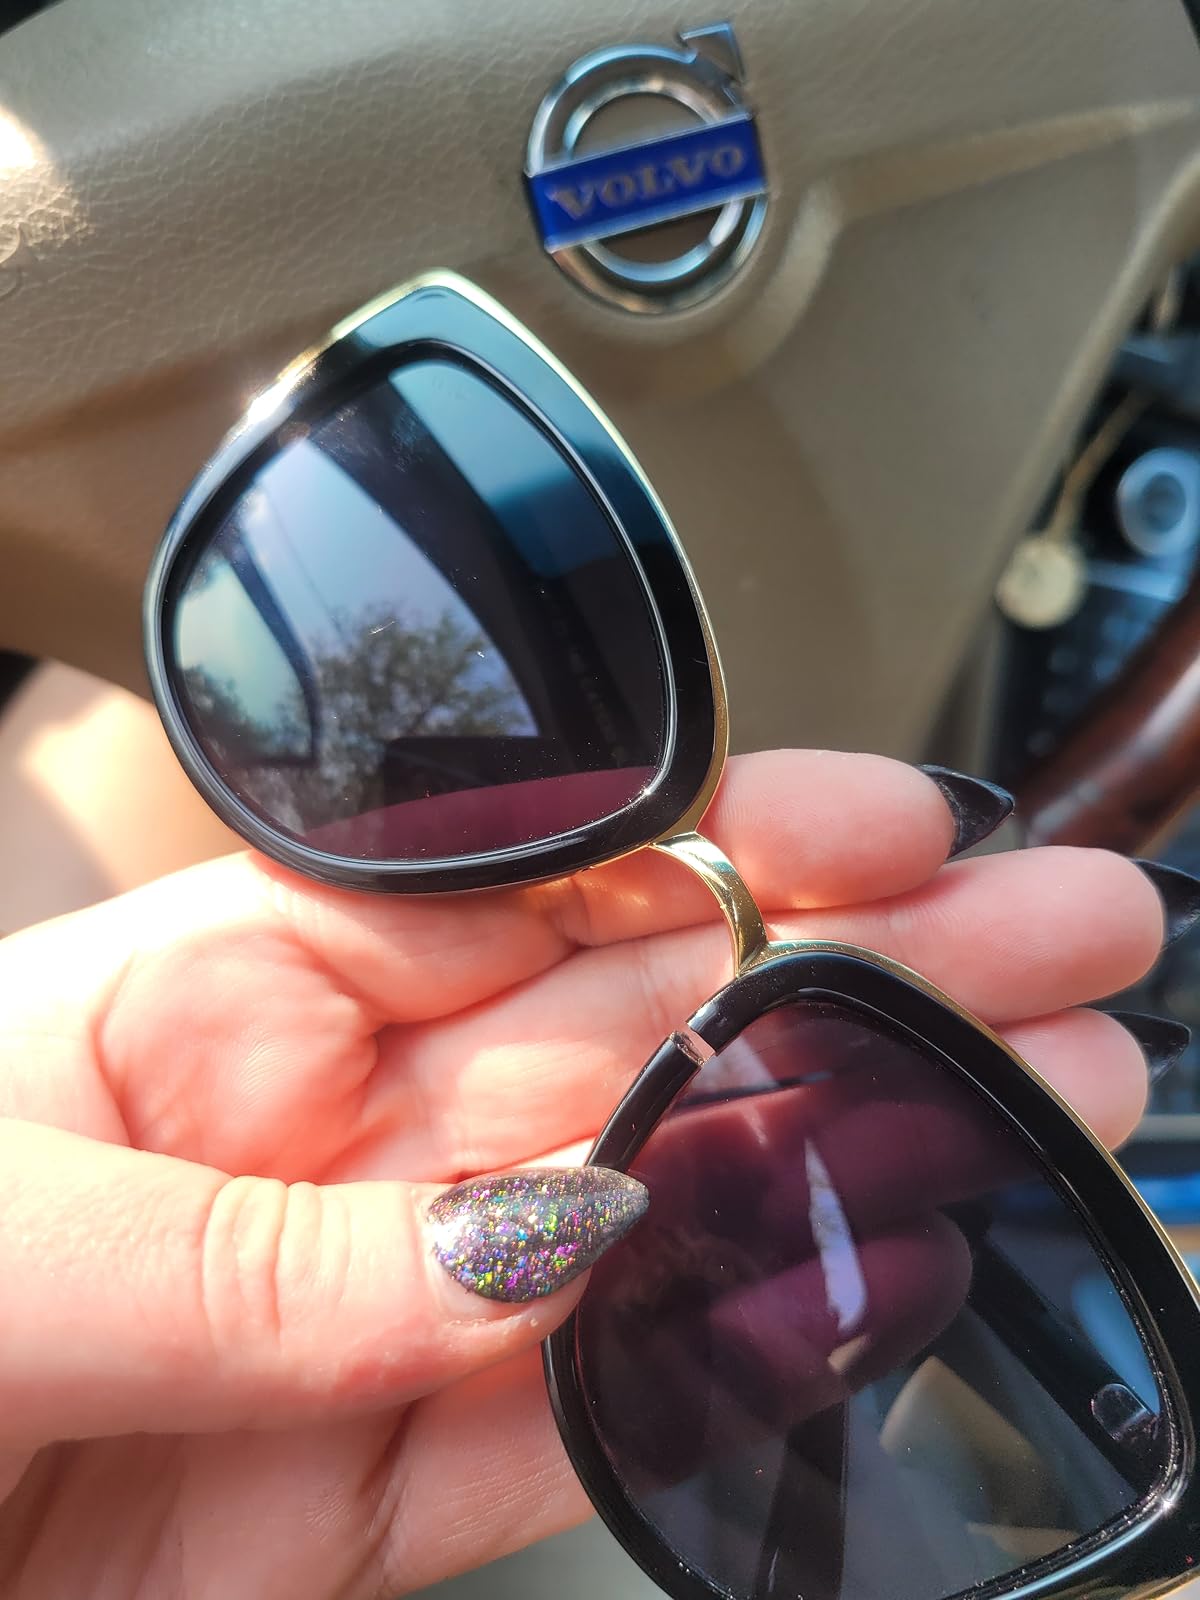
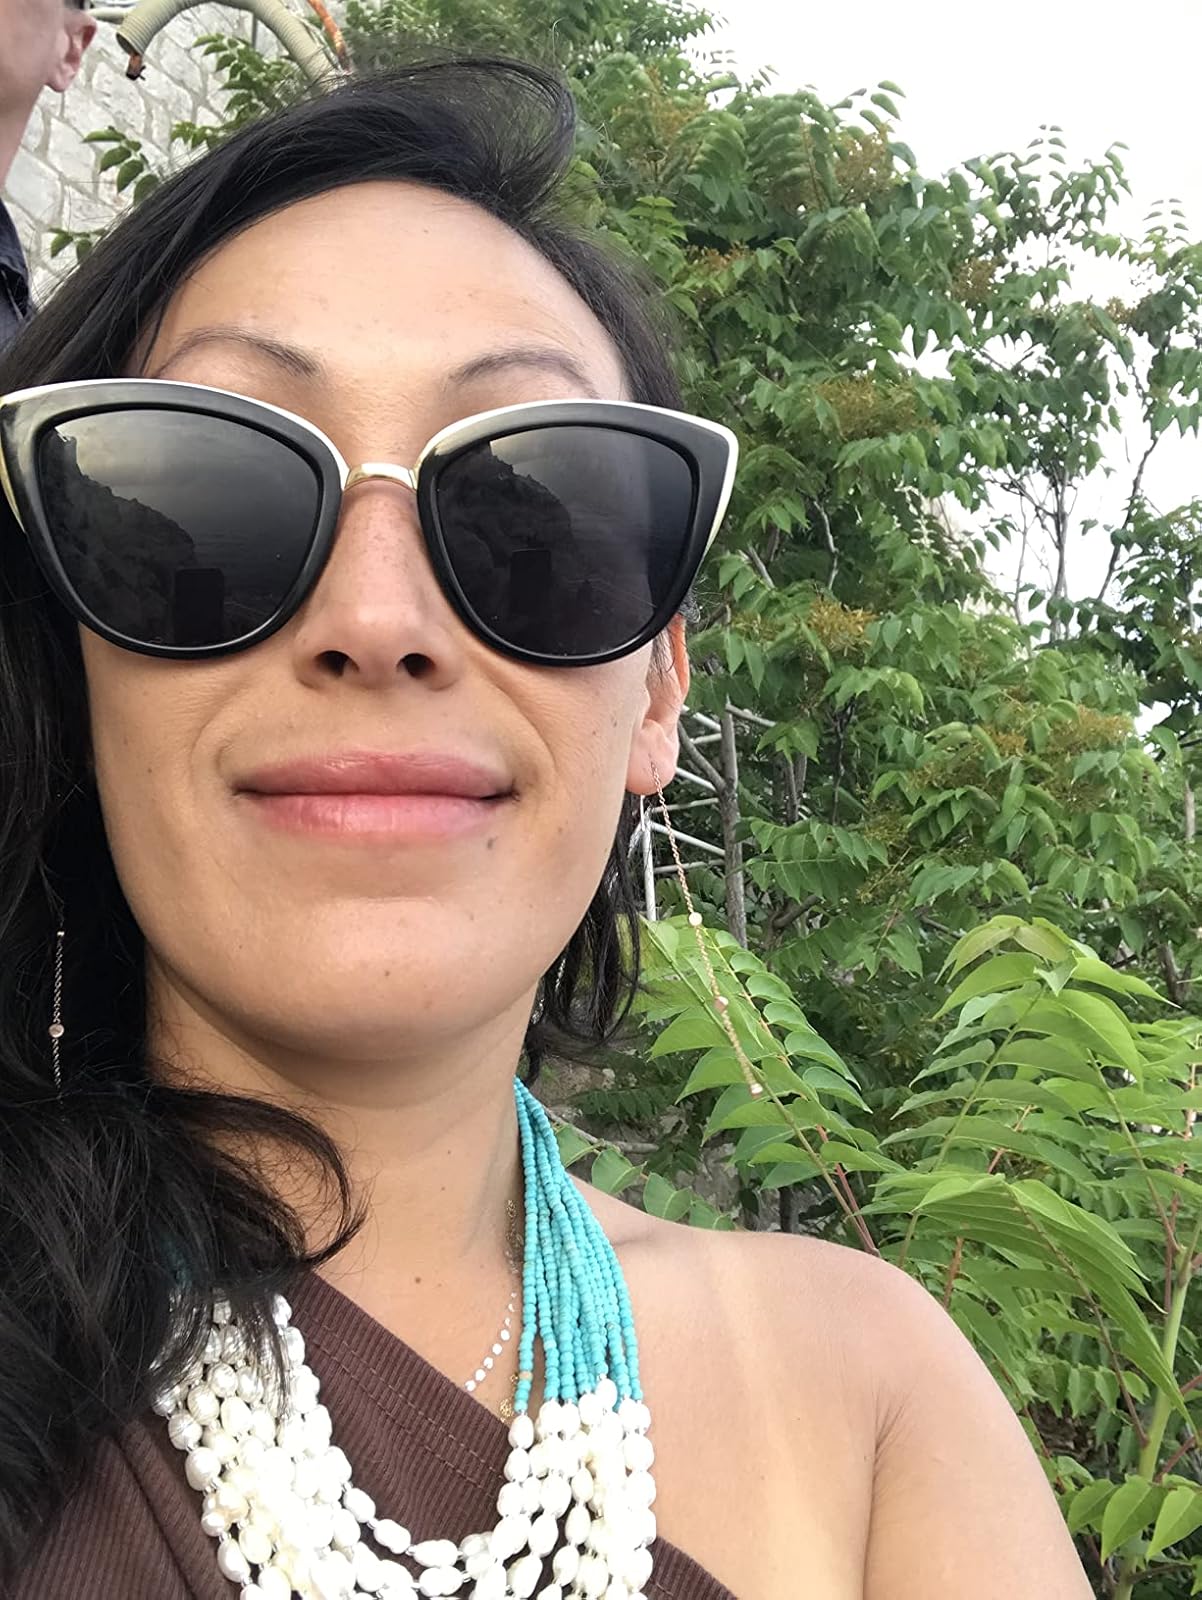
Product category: accessories_sunglasses
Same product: yes